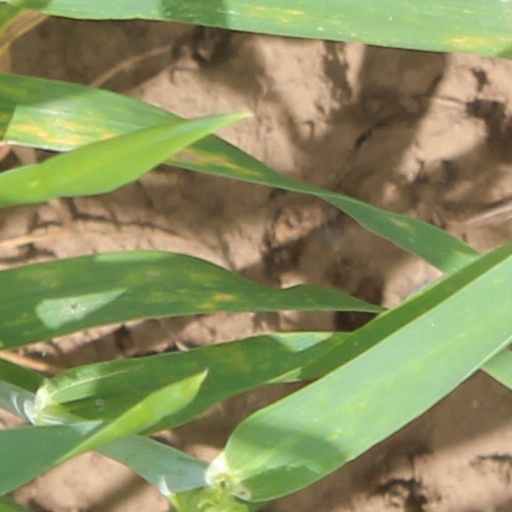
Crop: wheat